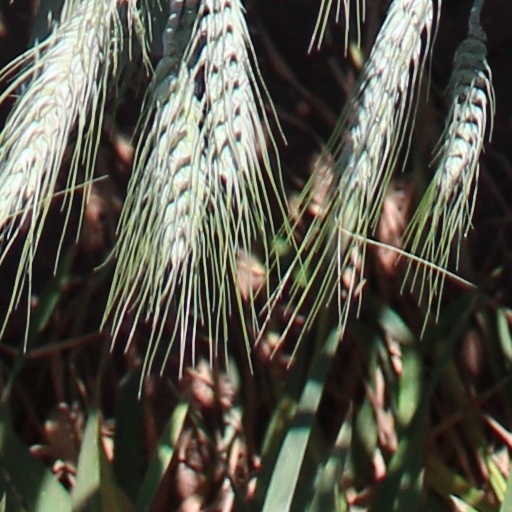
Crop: wheat